Cavalcade of America

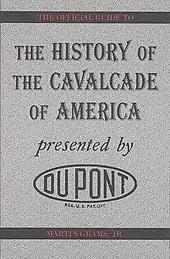
Martin Grams, Jr.'s history of "Cavalcade of America" was published in 1998.

During the late 1930s, Dixon Ryan Fox and Arthur Meier Schlesinger edited a series of books based on the series published by Milton Bradley. In 1956, the series was adapted into a book, "Cavalcade of America: The Deeds and Achievements of the Men and Women Who Made Our Country Great", published by Crown. Chapters covered such historical figures as Abraham Lincoln, telegraph organizer Hiram Sibley, engineer James Eads, John Quincy Adams fighting the gag rule and Clara Barton's career that led her to head the American Red Cross. Martin Grams, Jr.'s "The History of the Cavalcade of America" (Morris Publishing, 1998) features episode guides for both the radio and TV series.